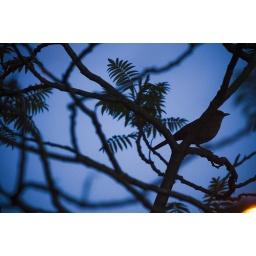
female blackbird on a tree in next doors garden